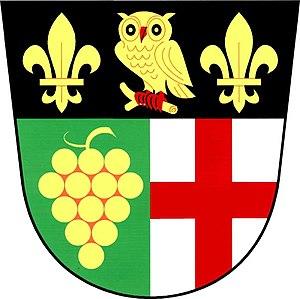
Sedlec est une commune du district de Prague-Est, dans la région de Bohême-Centrale, en République tchèque. Sa population s'élevait à 417 habitants en 2020.